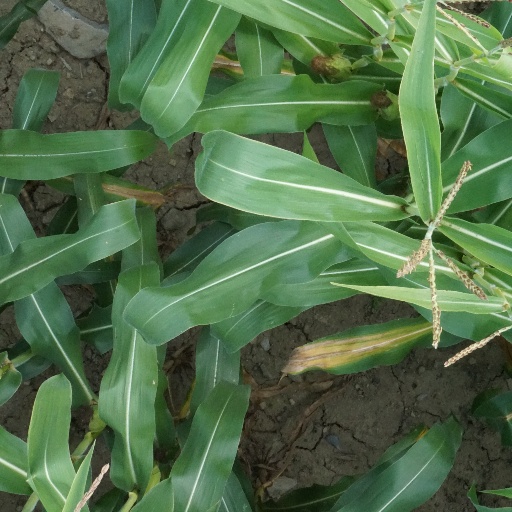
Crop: maize; corn